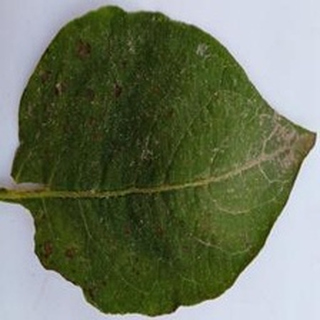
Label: potato_early_blight